NEEMO

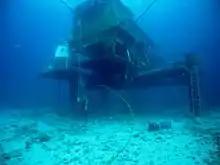
A NEEMO 11 crewmember works outside the undersea habitat "Aquarius"

NASA Extreme Environment Mission Operations, or NEEMO, is a NASA analog mission that sends groups of astronauts, engineers and scientists to live in the Aquarius underwater laboratory, the world's only undersea research station, for up to three weeks at a time in preparation for future space exploration.